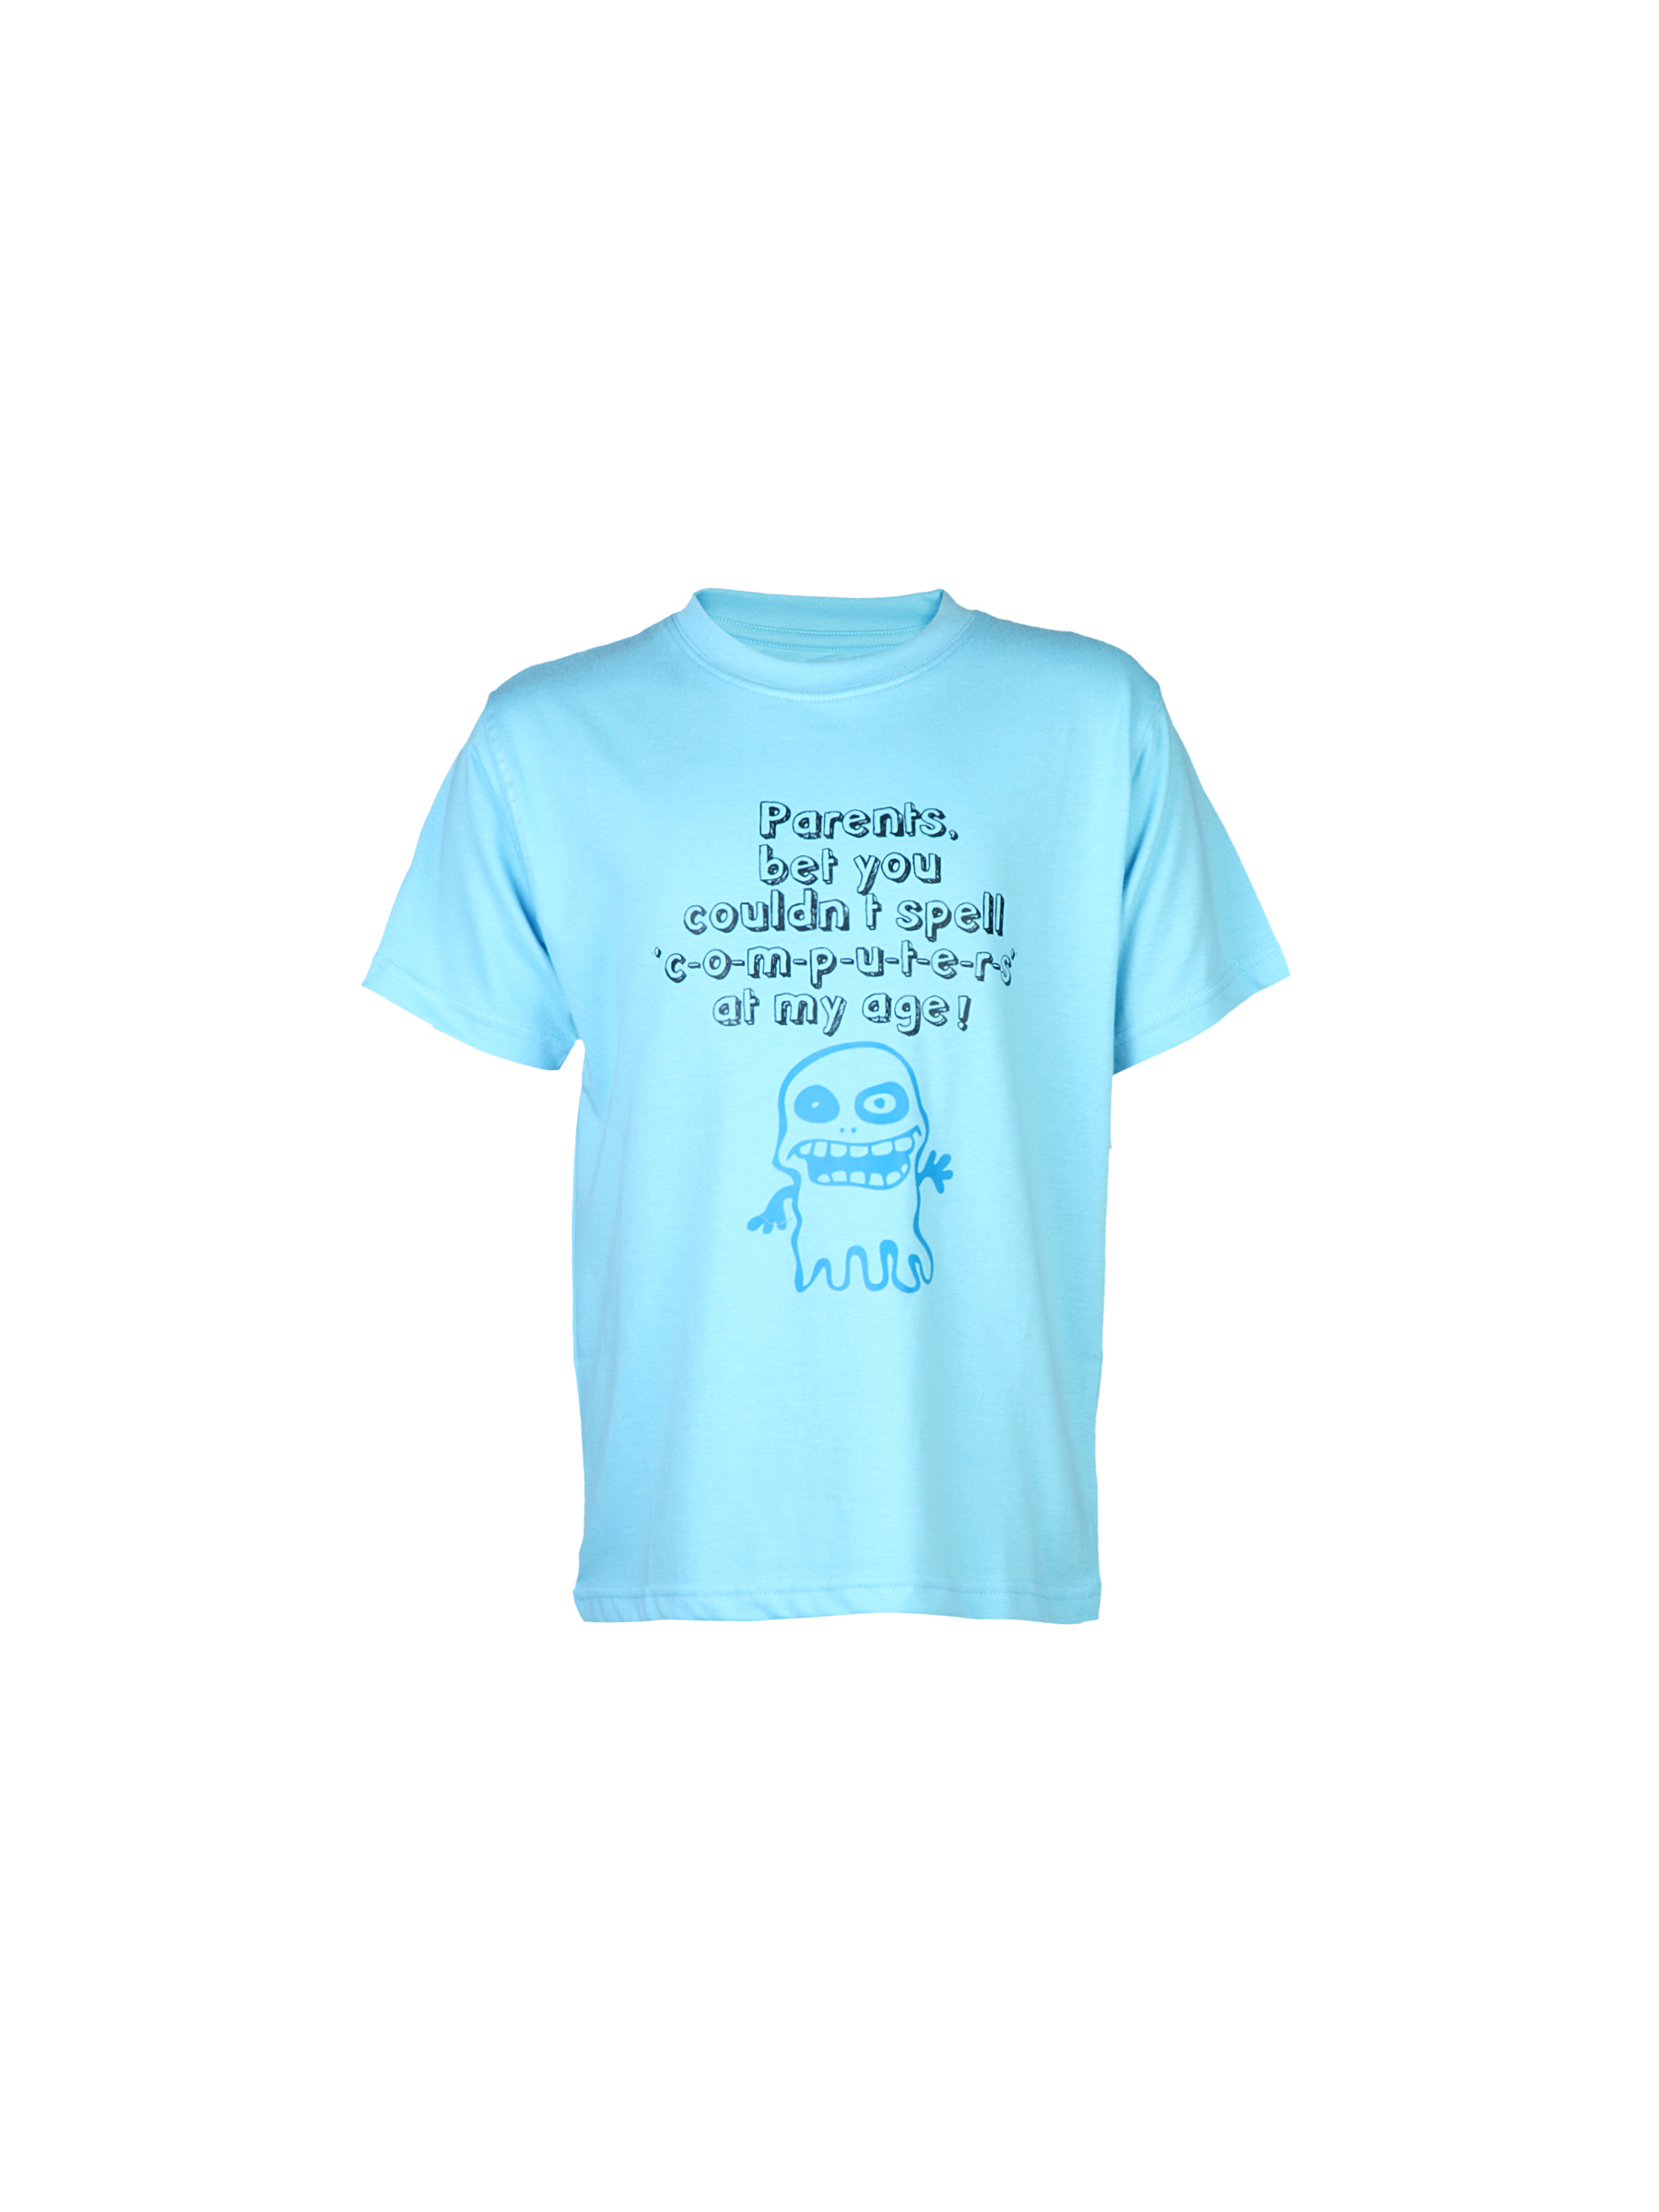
Tantra Unisex Printed Blue Tshirts
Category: Apparel / Topwear / Tshirts
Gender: Unisex
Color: Blue
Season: Fall 2011
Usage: Casual